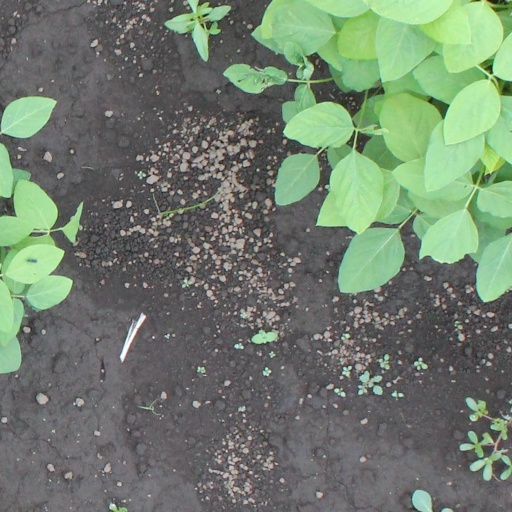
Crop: soybean